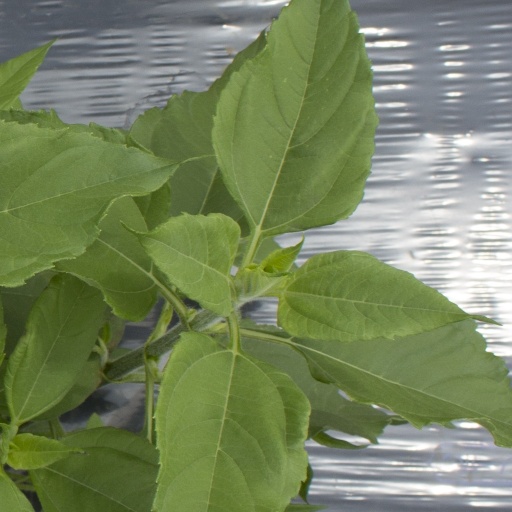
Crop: Jerusalem artichoke